Paul Dobberstein

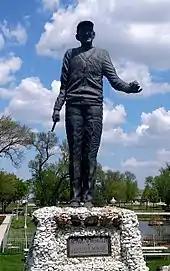
Paul Dobberstein statue at the Grotto of the Redemption

Paul Matthias Dobberstein (September 21, 1872 – July 24, 1954) was a German American priest and architect.